Gardner Army Airfield auxiliary fields

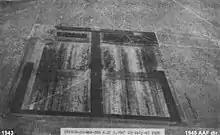
Conners Field in 1945

Conners Field or Conners Field Aux No. 4 was located 20 miles east of the City of Taft in Kern County at . Conners Field was 20 miles east of Gardner Army Airfield and 20 miles south of Bakersfield. In 1941 the Army leased the 250 acre land from the County and built a 3,000' square asphalt landing mat, so planes could land in almost any direction. Conners Field had few improvements and was mostly used for training in landing and take off. The Parker Field was closed in October 1950. Conners Field was just south of what is now California State Route 223 and east of Interstate 5. The site is now back to farmland and no trace remains of the airfield.